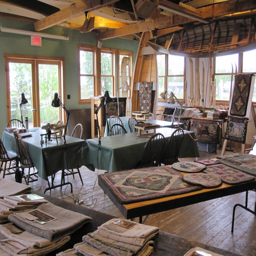
lake is just outside the double doors !